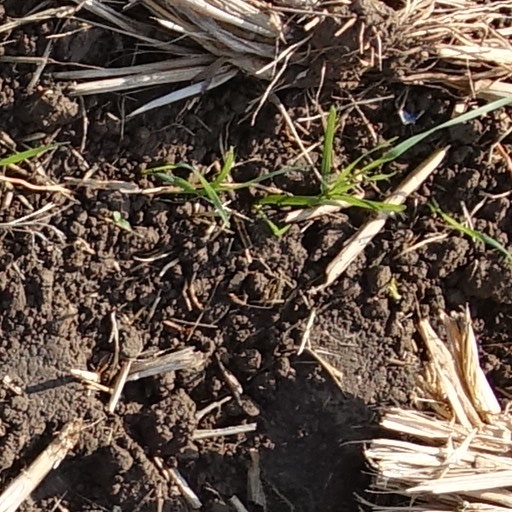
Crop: wheat